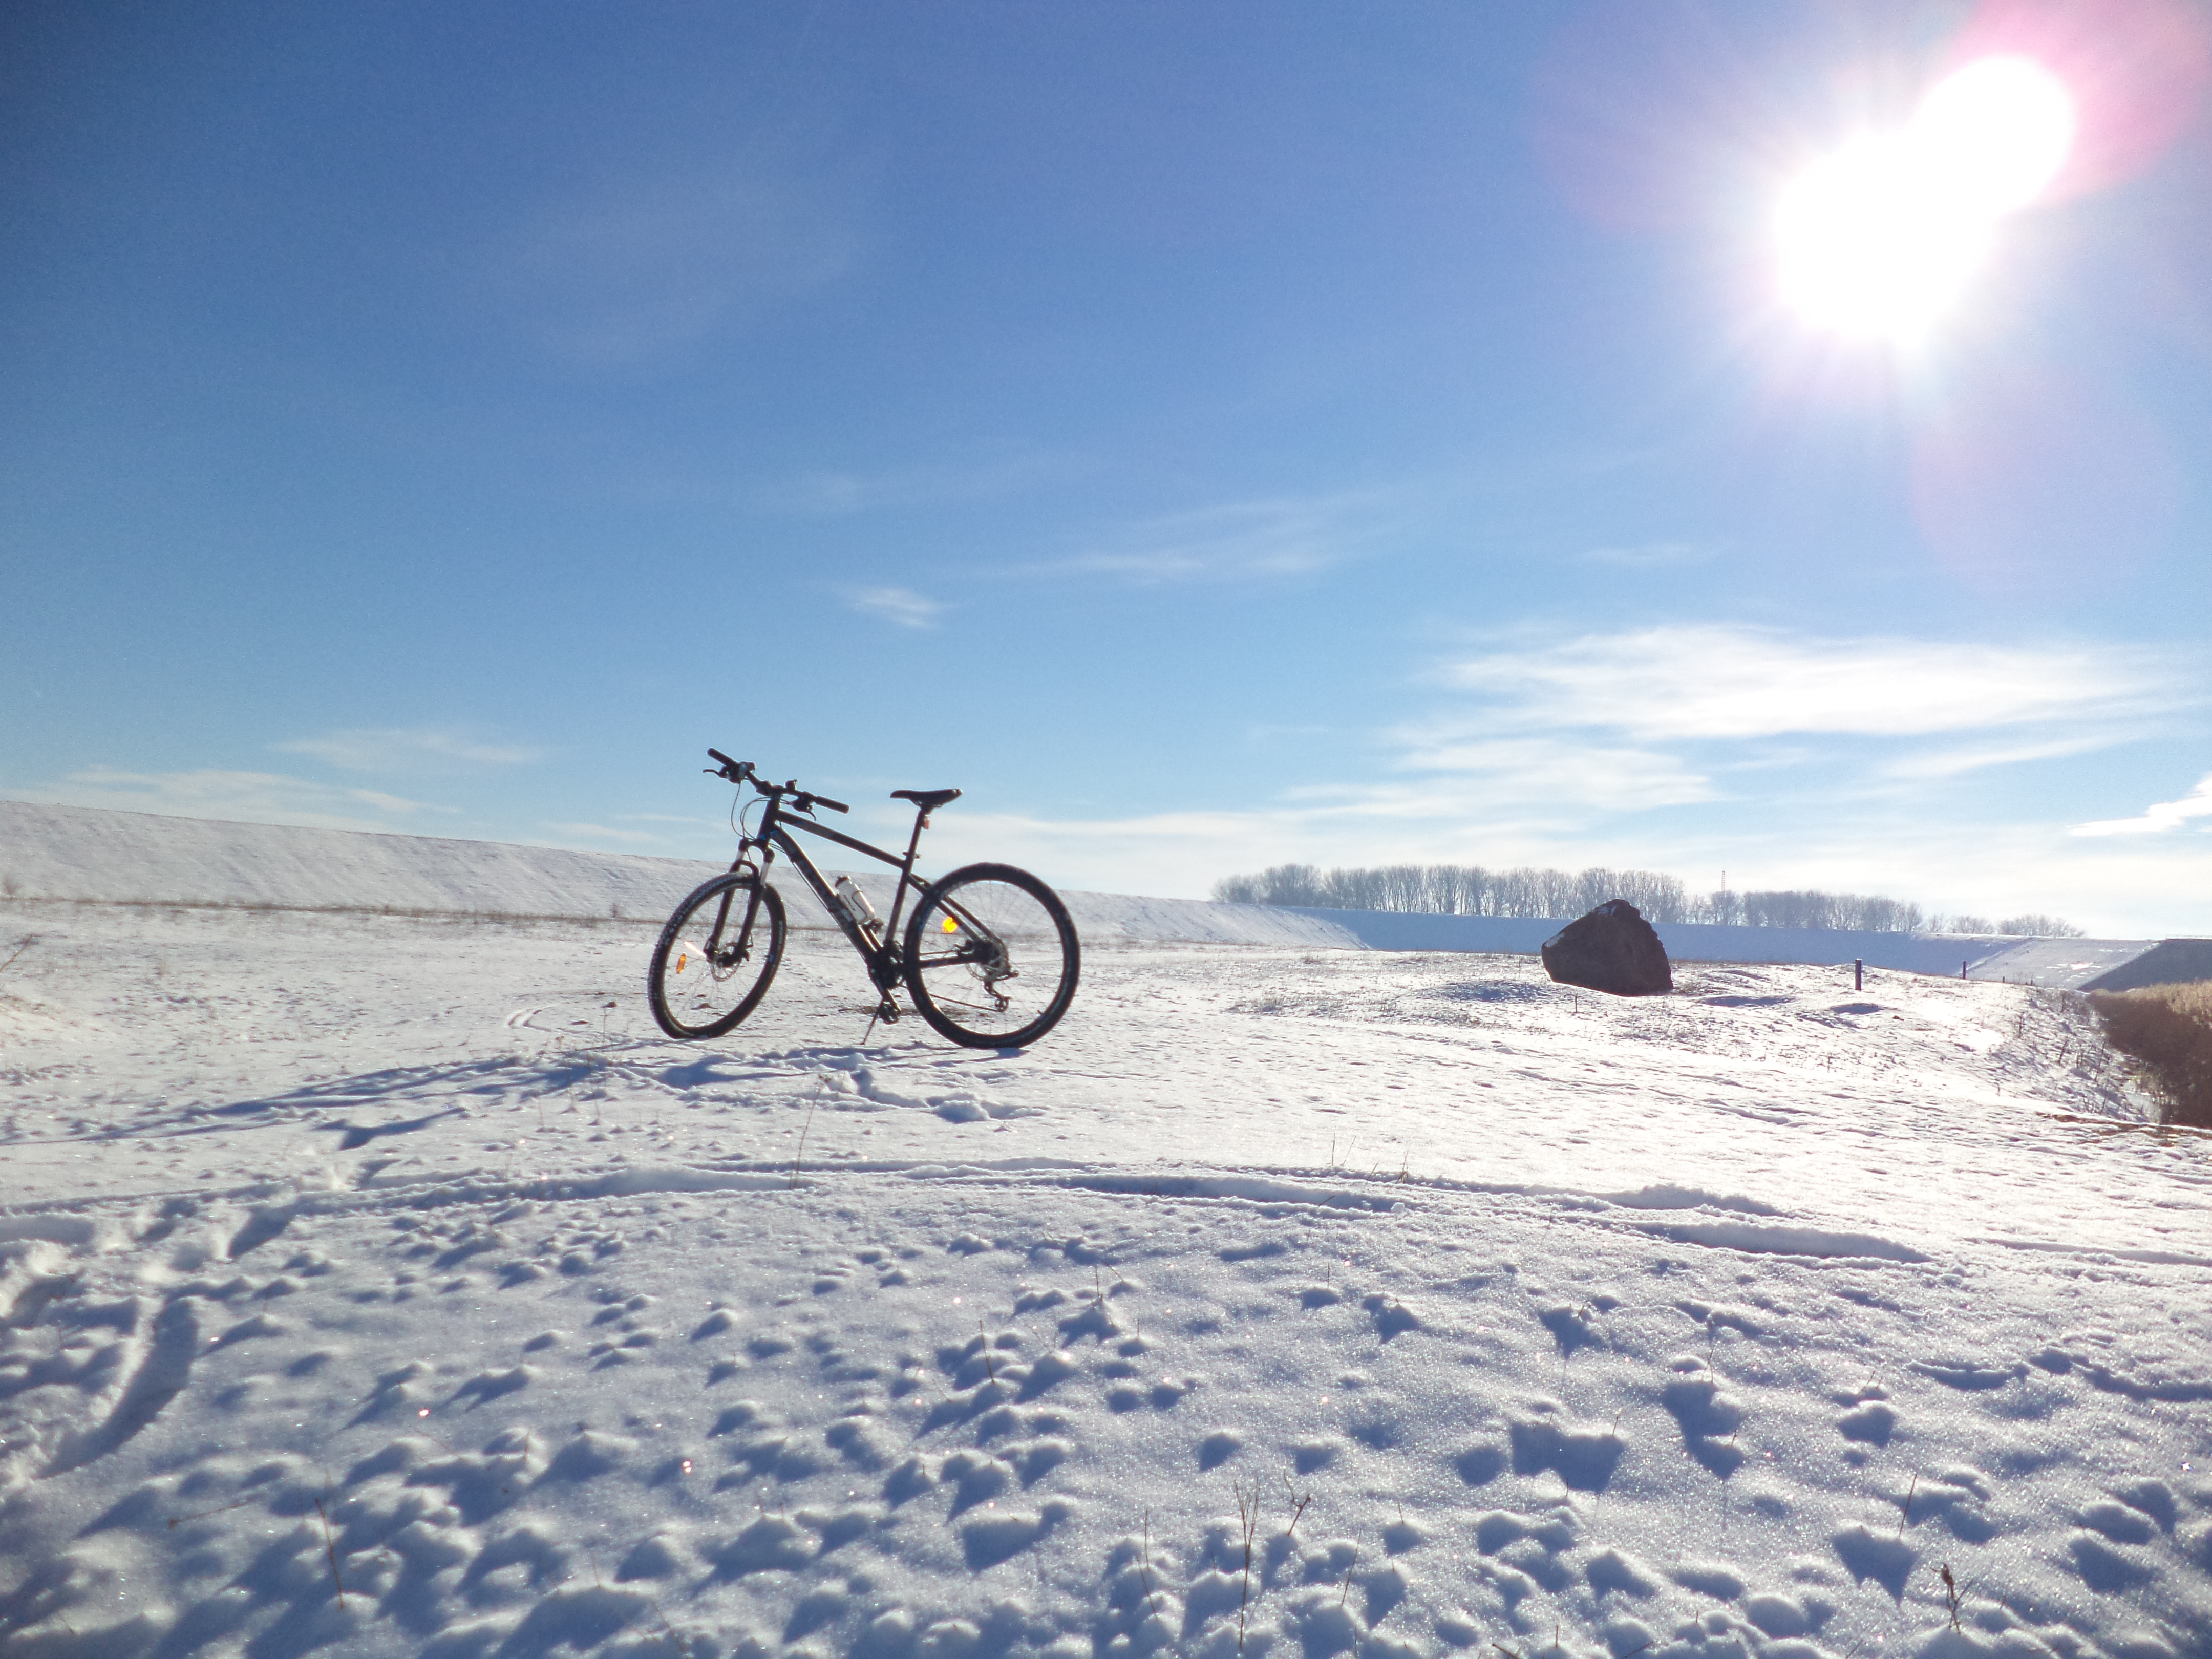
cycle, winter, sky, bicycle, cycling, cloud, snow, vehicle, mountain bike, mountain, recreation, freezing, ocean, sunlight, bicycle accessory, landscape, bicycle wheel, sports equipment, horizon, sea, meteorological phenomenon, cycle sport, tourism, road bicycle, sand, vacation, ice